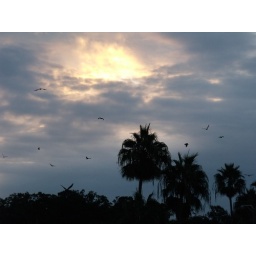
flying birds with the beautiful overcast sky colored by the sunrise